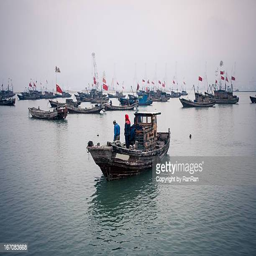
fishing boat returns to the wharf